Ian Dury

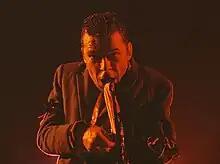
Live at The Roundhouse, Chalk Farm, London, 1978

Under the management of Andrew King and Peter Jenner, the original managers of Pink Floyd, Ian Dury and the Blockheads quickly gained a reputation as one of the top live acts of new wave music.